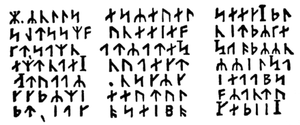
Un cryptogramme est une énigme basée sur un message chiffré. On en trouve principalement dans les médias imprimés comme les livres, les magazines ou les journaux. Le chiffrement est souvent simple, comme une substitution ou une permutation des lettres, le but du jeu étant de retrouver le message en « clair ». Parmi les méthodes possibles, l'analyse fréquentielle d'apparition des lettres est celle qui est privilégiée si le chiffrement est une simple substitution.
Voyage au centre de la Terre est un roman d'aventures, écrit en 1864 par Jules Verne. Il fut publié en édition originale in-18 le 25 novembre 1864, puis en grand in-octavo le 13 mai 1867. Le texte de 1867 comporte deux chapitres de plus que celui de 1864. Voyage au centre de la Terre est le troisième roman d'aventure que publie Jules Verne après Cinq Semaines en ballon paru en 1863.